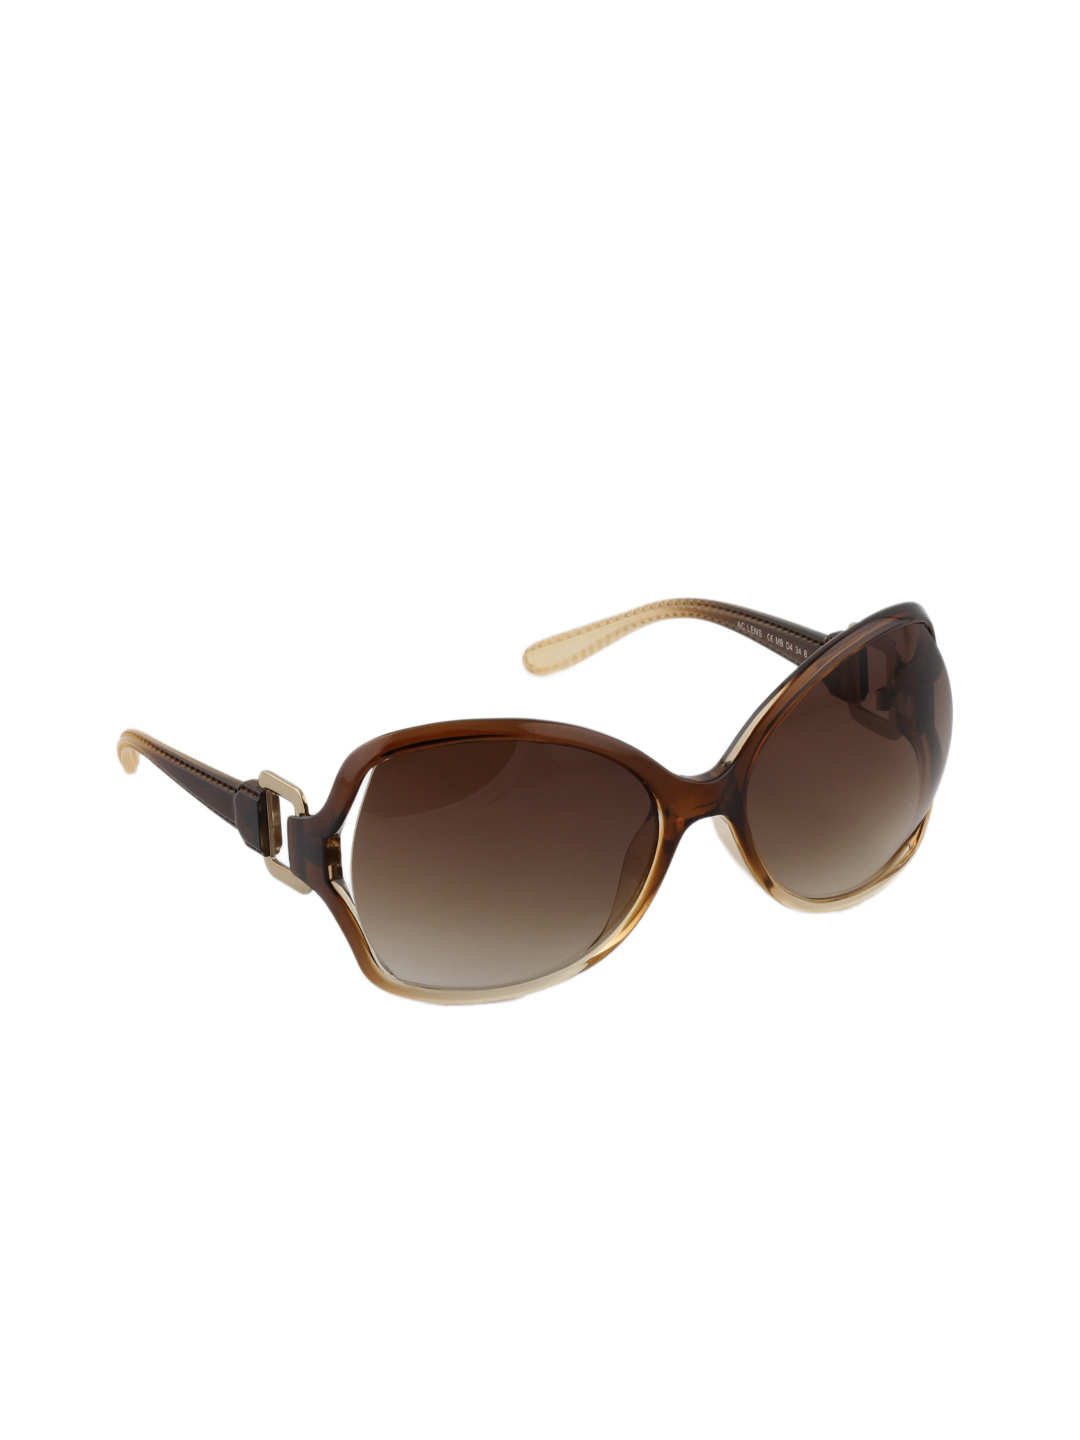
Miami Blues Women Sunglasses
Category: Accessories / Eyewear / Sunglasses
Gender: Women
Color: Brown
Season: Winter 2016
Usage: Casual